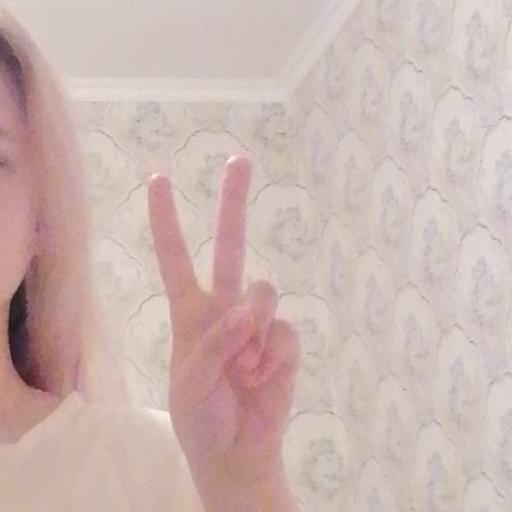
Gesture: peace